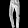
Label: Trouser